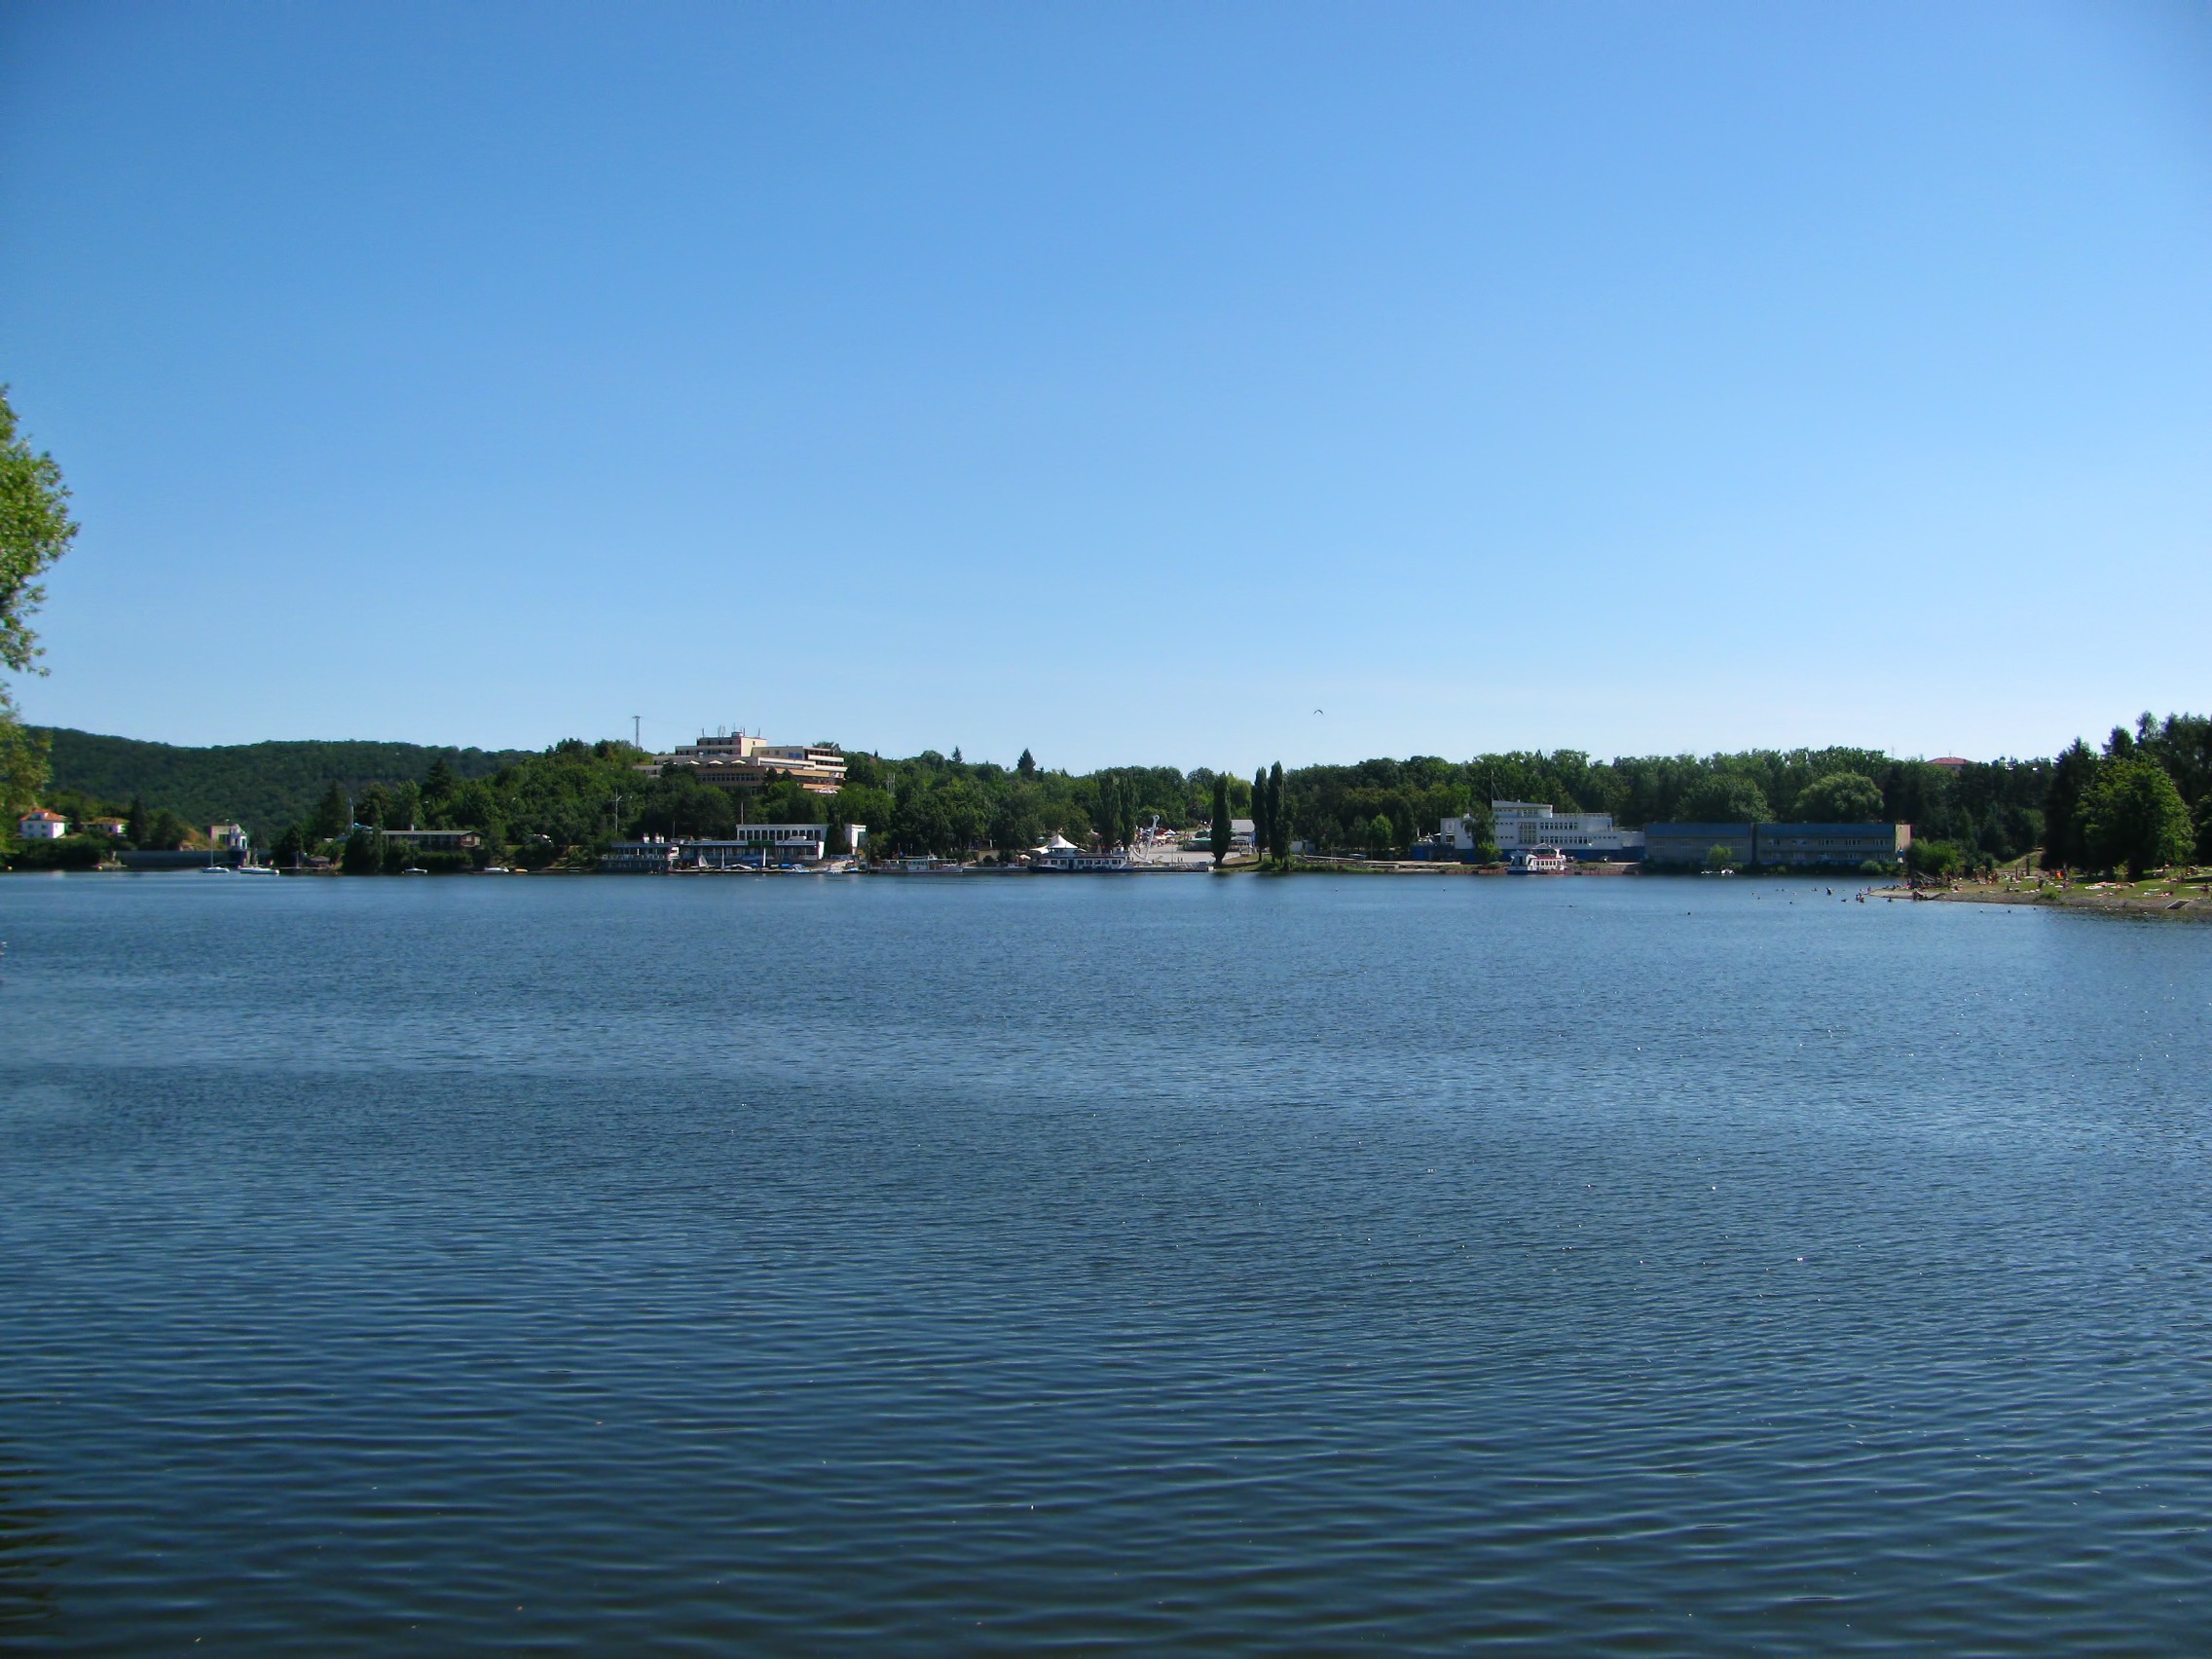
beach, landscape, sea, water, shore, lake, river, summer, vacation, recreation, reflection, bay, harbour, reservoir, tourism, season, body of water, blue sky, relaxation, loch, brno, prigl